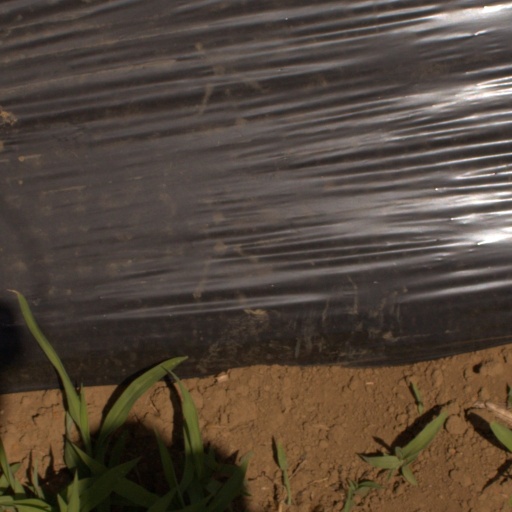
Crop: Jerusalem artichoke